Answer in natural language. Considering the relative positions, is beautiful wall painting above or below stone countertop? Choose between the following options: below or above
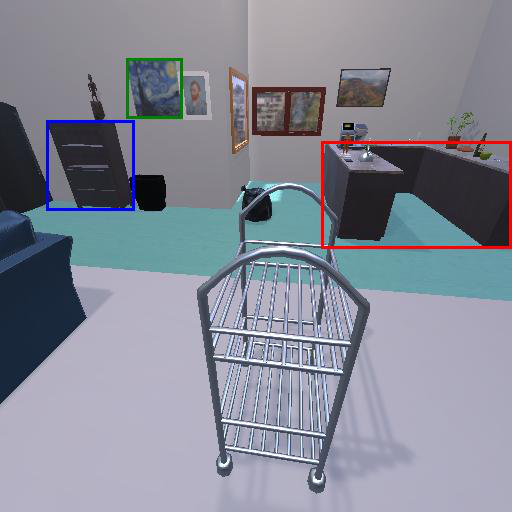
<answer>below</answer>